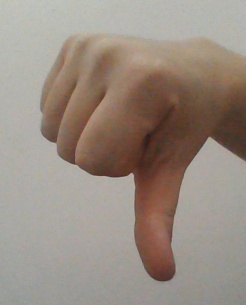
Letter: waw